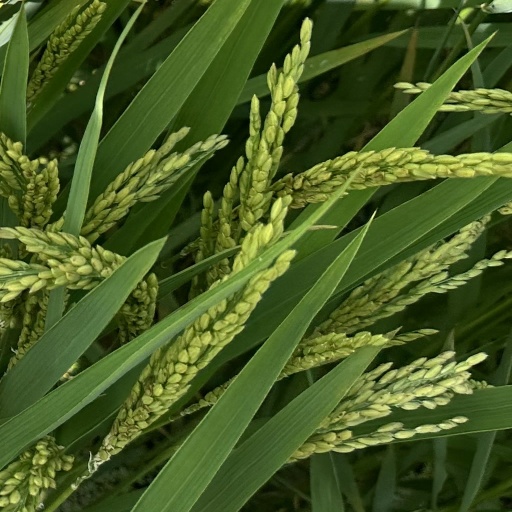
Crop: rice